No Sleep til Shanghai

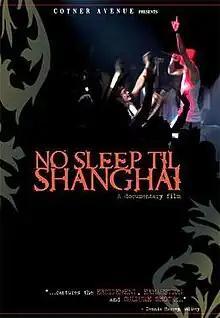
"No Sleep til Shanghai" film poster

No Sleep til Shanghai is a 2007 biographical documentary film based on the life and music career of the Asian-American rapper, Jin Au-Yeung, who goes by "Jin" . The film was directed by Todd Angkasuwan and follows Jin as he navigates and overcomes racial barriers in the rap industry. He gained fame in the early 2000s and is notable for being one of the first Asian-American rappers to achieve mainstream success in the United States.